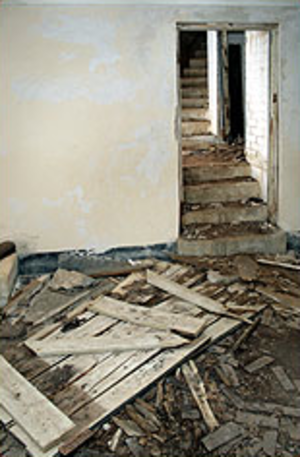
L’opération Tracer était une opération militaire de la Seconde Guerre mondiale ultra secrète basée à Gibraltar, alors colonie britannique et base militaire. L'origine de cette opération venait du plan allemand pour envahir Gibraltar en 1940, connu sous le nom de code d’opération Félix. L’opération Tracer fut conçu par le contre-amiral John Henry Godfrey, le directeur de la Division du renseignement naval de l'Amirauté britannique. En 1941, il décida de créer un poste d'observation secret à Gibraltar qui resterait opérationnel même si Gibraltar tombait à l'ennemi. Depuis cette installation, les mouvements des navires ennemis seraient signalés au Royaume-Uni. Godfrey demanda l'aide de plusieurs consultants éminents pour mettre le plan sur pied. Le plan était si secret que Godfrey tenait des réunions avec ses conseillers dans sa résidence privée plutôt qu’à Whitehall. La décision fut prise de construire l'installation en utilisant le système de tunnel existant pour l’abri de Lord Airey, l'abri militaire souterrain juste au nord de la batterie de Lord Airey.